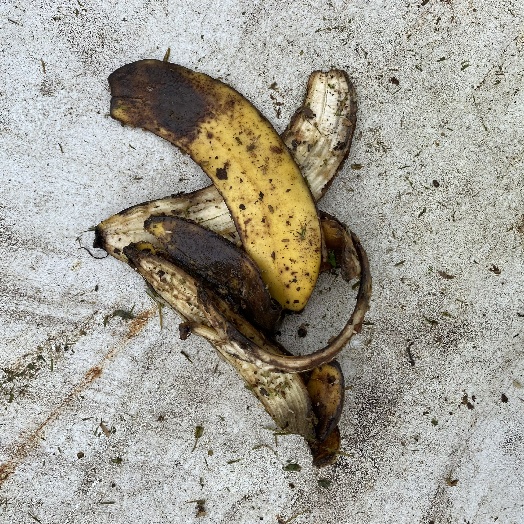
Label: generalcompost